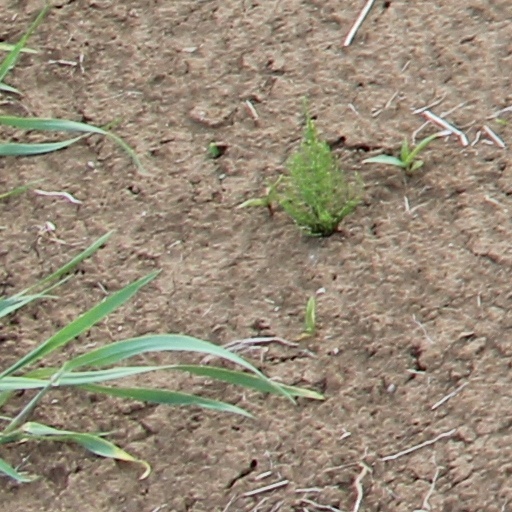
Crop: wheat